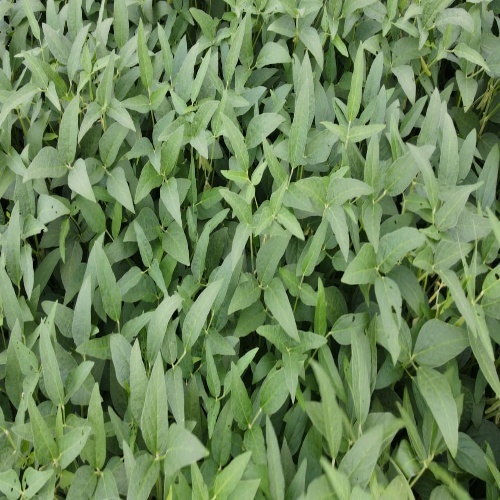
Label: Diabrotica_speciosa